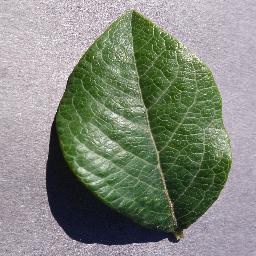
Label: Blueberry___healthy